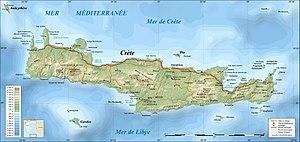
Carte topographique en français de l'île de Crète, Grèce. UTM projection
La Crète, en grec Κρήτη, en grec ancien Krḗtē, grec moderne Kríti, est une île grecque, autrefois appelée « île de Candie ». Plus grande des îles grecques et cinquième île de la mer Méditerranée en superficie, elle est rattachée en 1913 à la Grèce, dont elle constitue, avec d'autres petites îles, l'une des treize périphéries, ainsi que l'un des sept diocèses décentralisés créés par le programme Kallikratis en janvier 2011.
Georges de Grèce, prince de Grèce et de Danemark, est né le 24 juin 1869, au palais de Mon Repos, à Corfou, en Grèce, et décédé le 25 novembre 1957 à Saint-Cloud, près de Paris, en France. Amiral de carrière et Haut-commissaire de la Crète autonome entre 1898 et 1906, c'est un membre de la famille royale hellène.